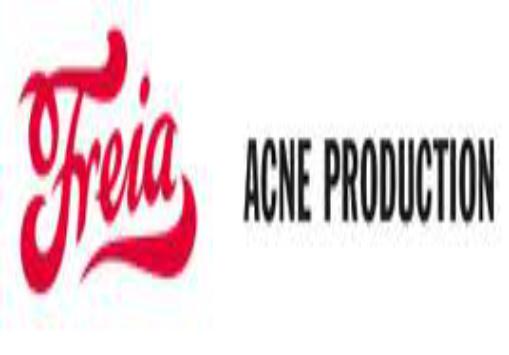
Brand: Freia
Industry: Food